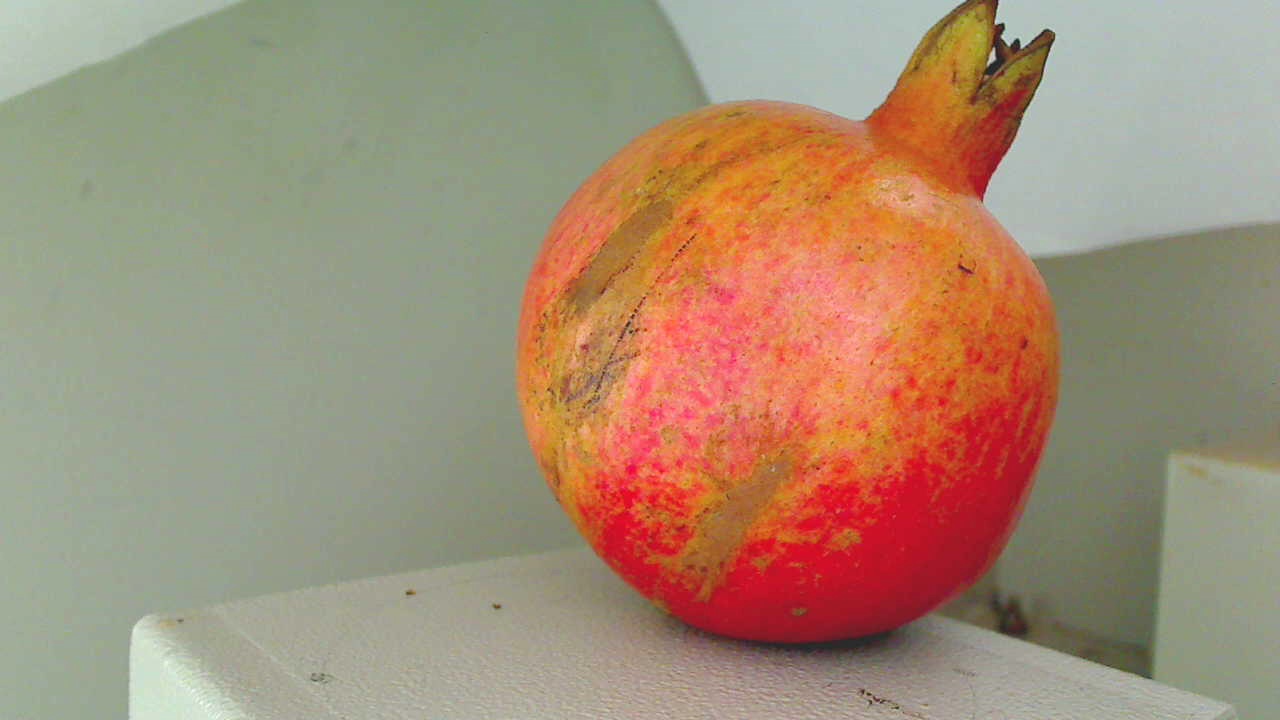
Grade: grade-2
Quality: quality-3